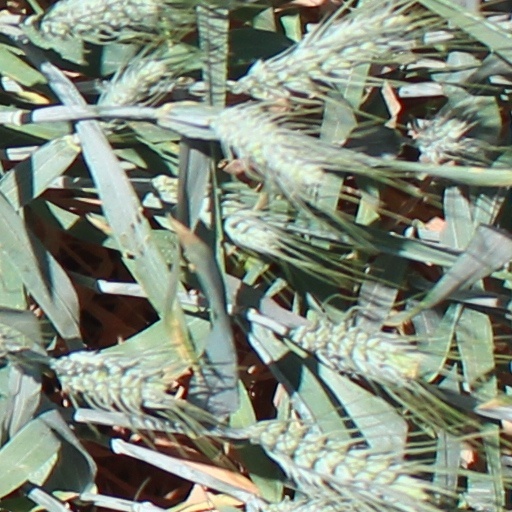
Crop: wheat